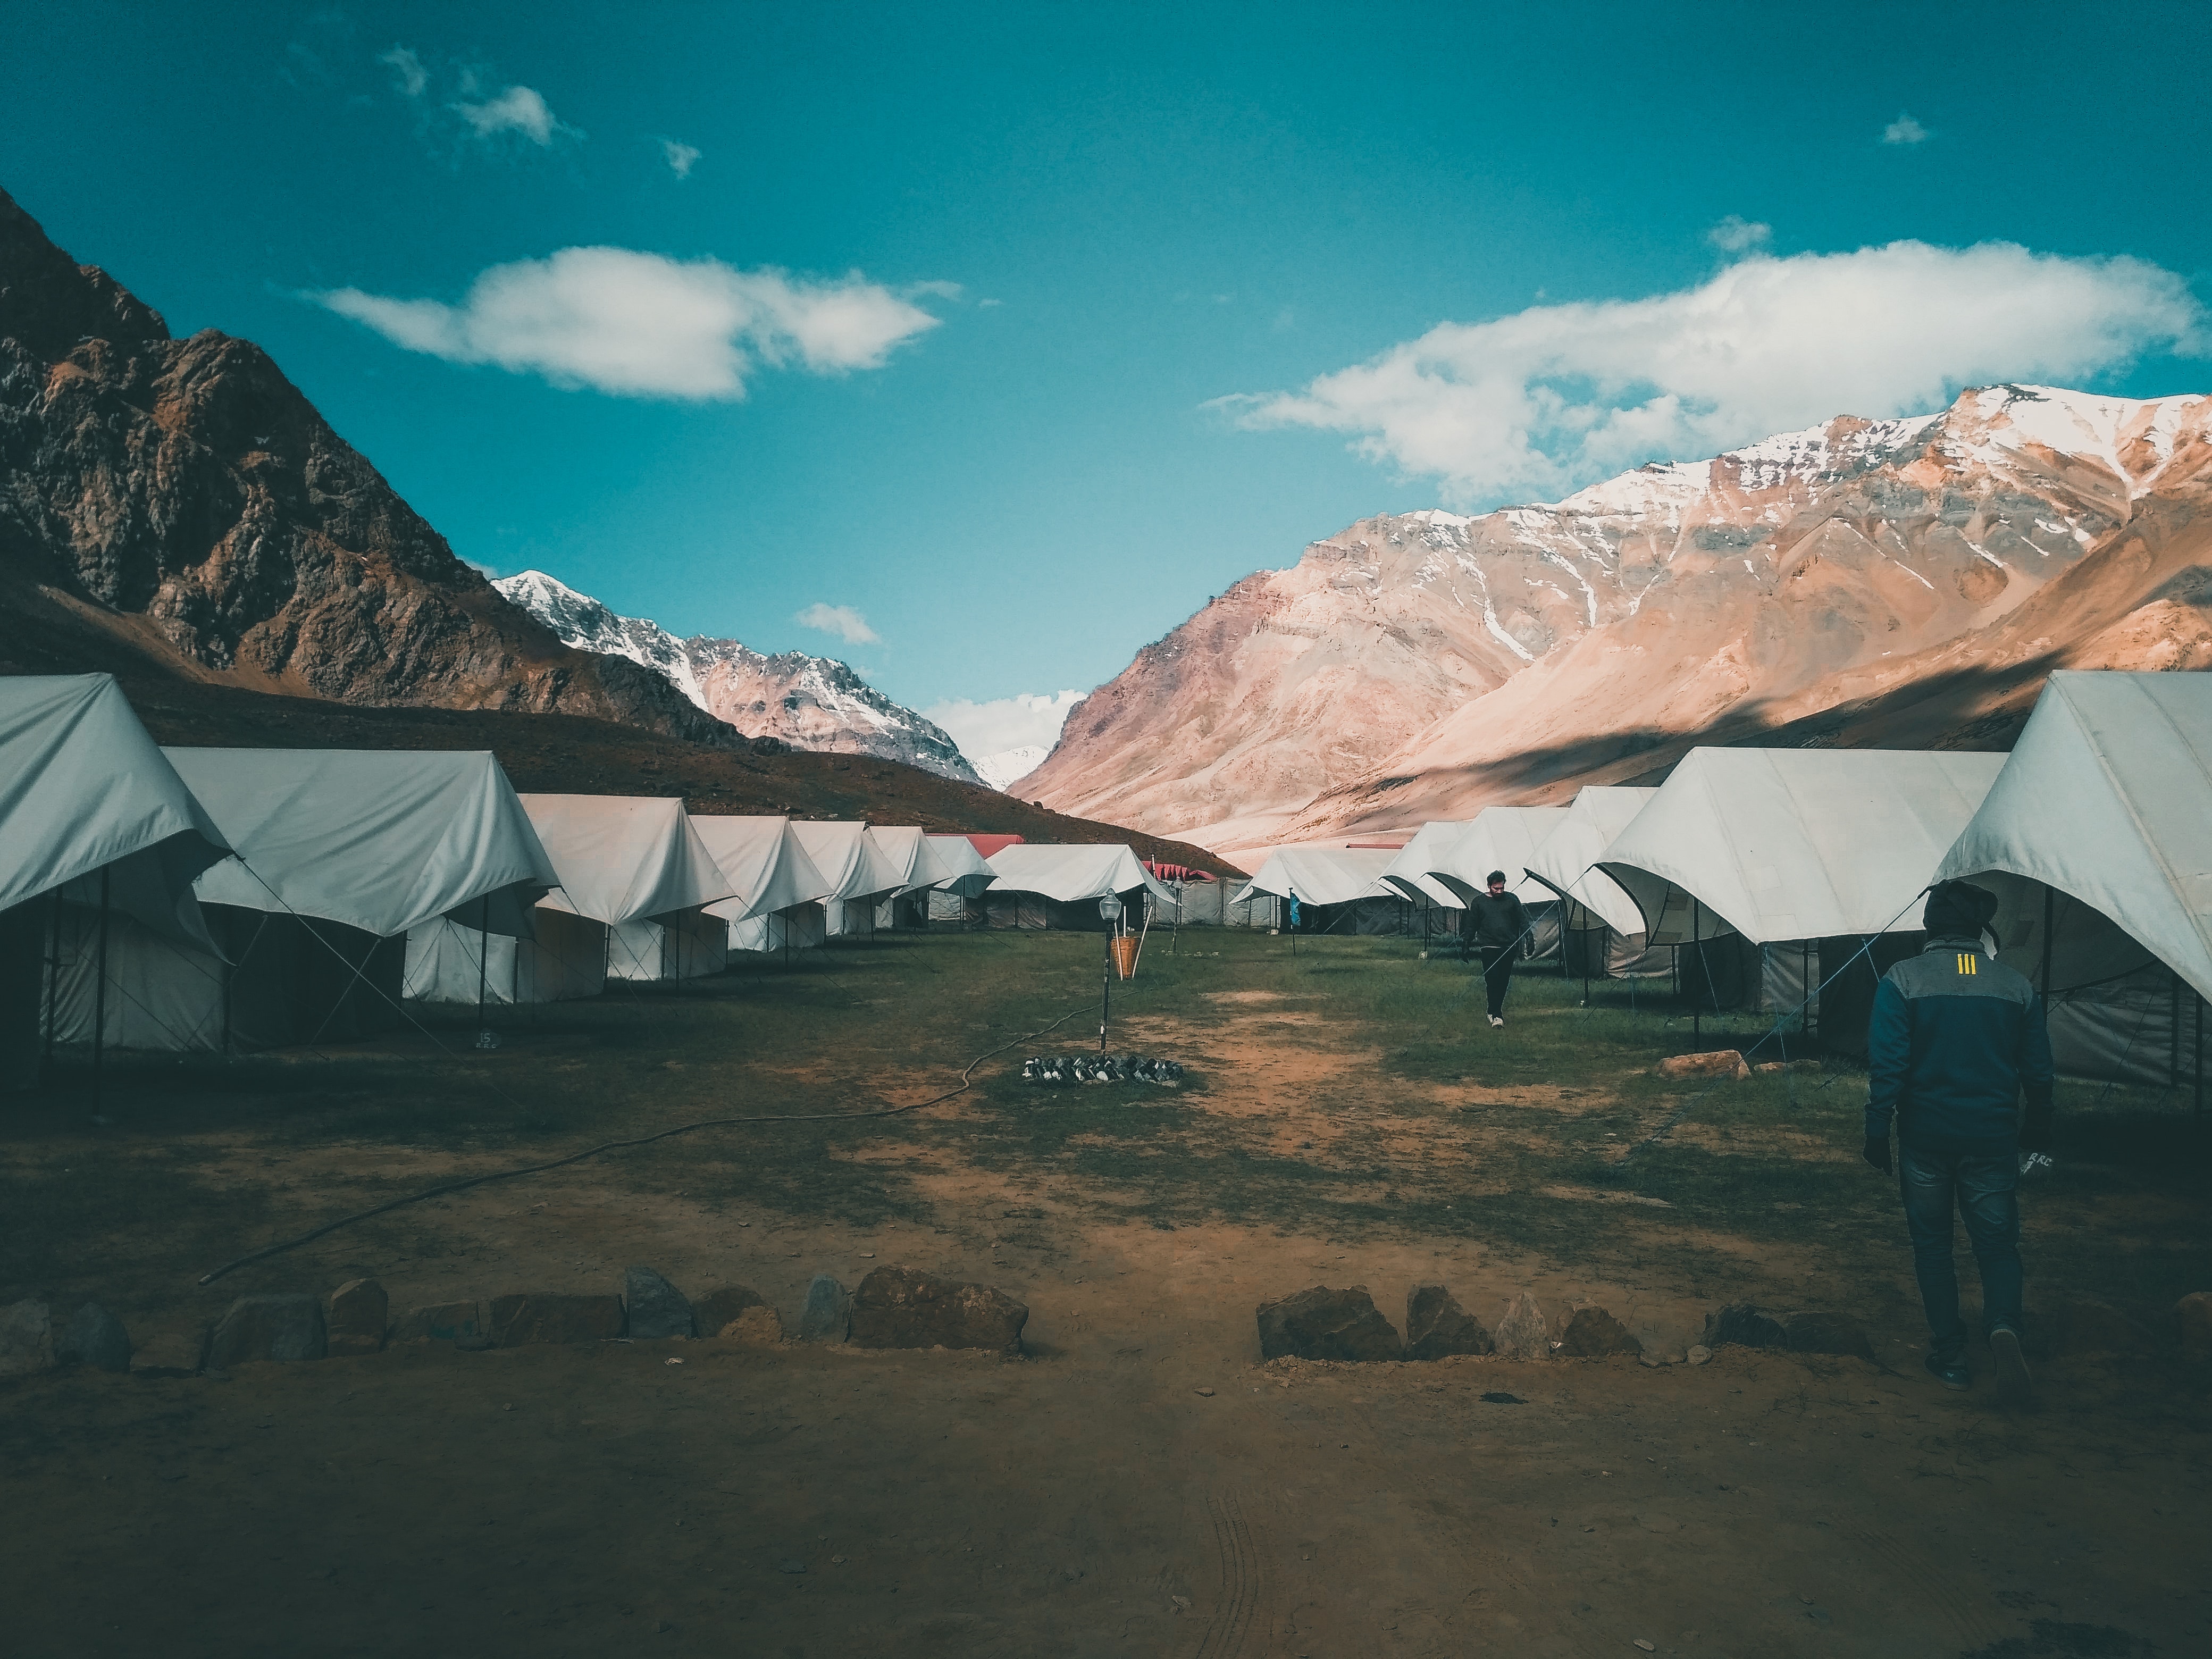
sky, mountainous landforms, mountain, cloud, mountain range, wilderness, ecoregion, landscape, tent, alps, Tints and shades, tourism, hill station, fell, hill, valley, winter, meteorological phenomenon, national park, vacation, world, plain, tundra, grassland